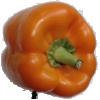
Label: Pepper Orange 1